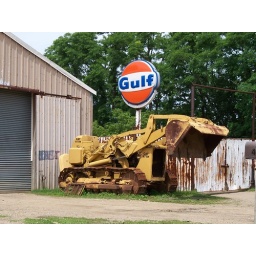
An old plastic Gulf sign tucked away beside a business Conneaut, Ohio.